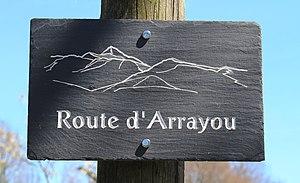
Rue du village d'Arrayou-Lahitte (Hautes-Pyrénées)
Arrayou-Lahitte est une commune française située dans le département des Hautes-Pyrénées, en région Occitanie.